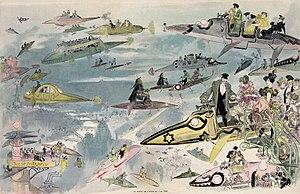
Une vue futuriste d'une circulation aérienne à Paris à la sortie de l'opéra. Différents types de véhicules aériens sont représentés comme des bus et des limousines, la police patrouillant le ciel et des femmes conduisant leur propre véhicule. lithographie coloriée à la main
Albert Jules Alexis Robida, né à Compiègne le 14 mai 1848 et mort à Neuilly-sur-Seine le 11 octobre 1926, est un illustrateur, caricaturiste, graveur, journaliste et romancier français.